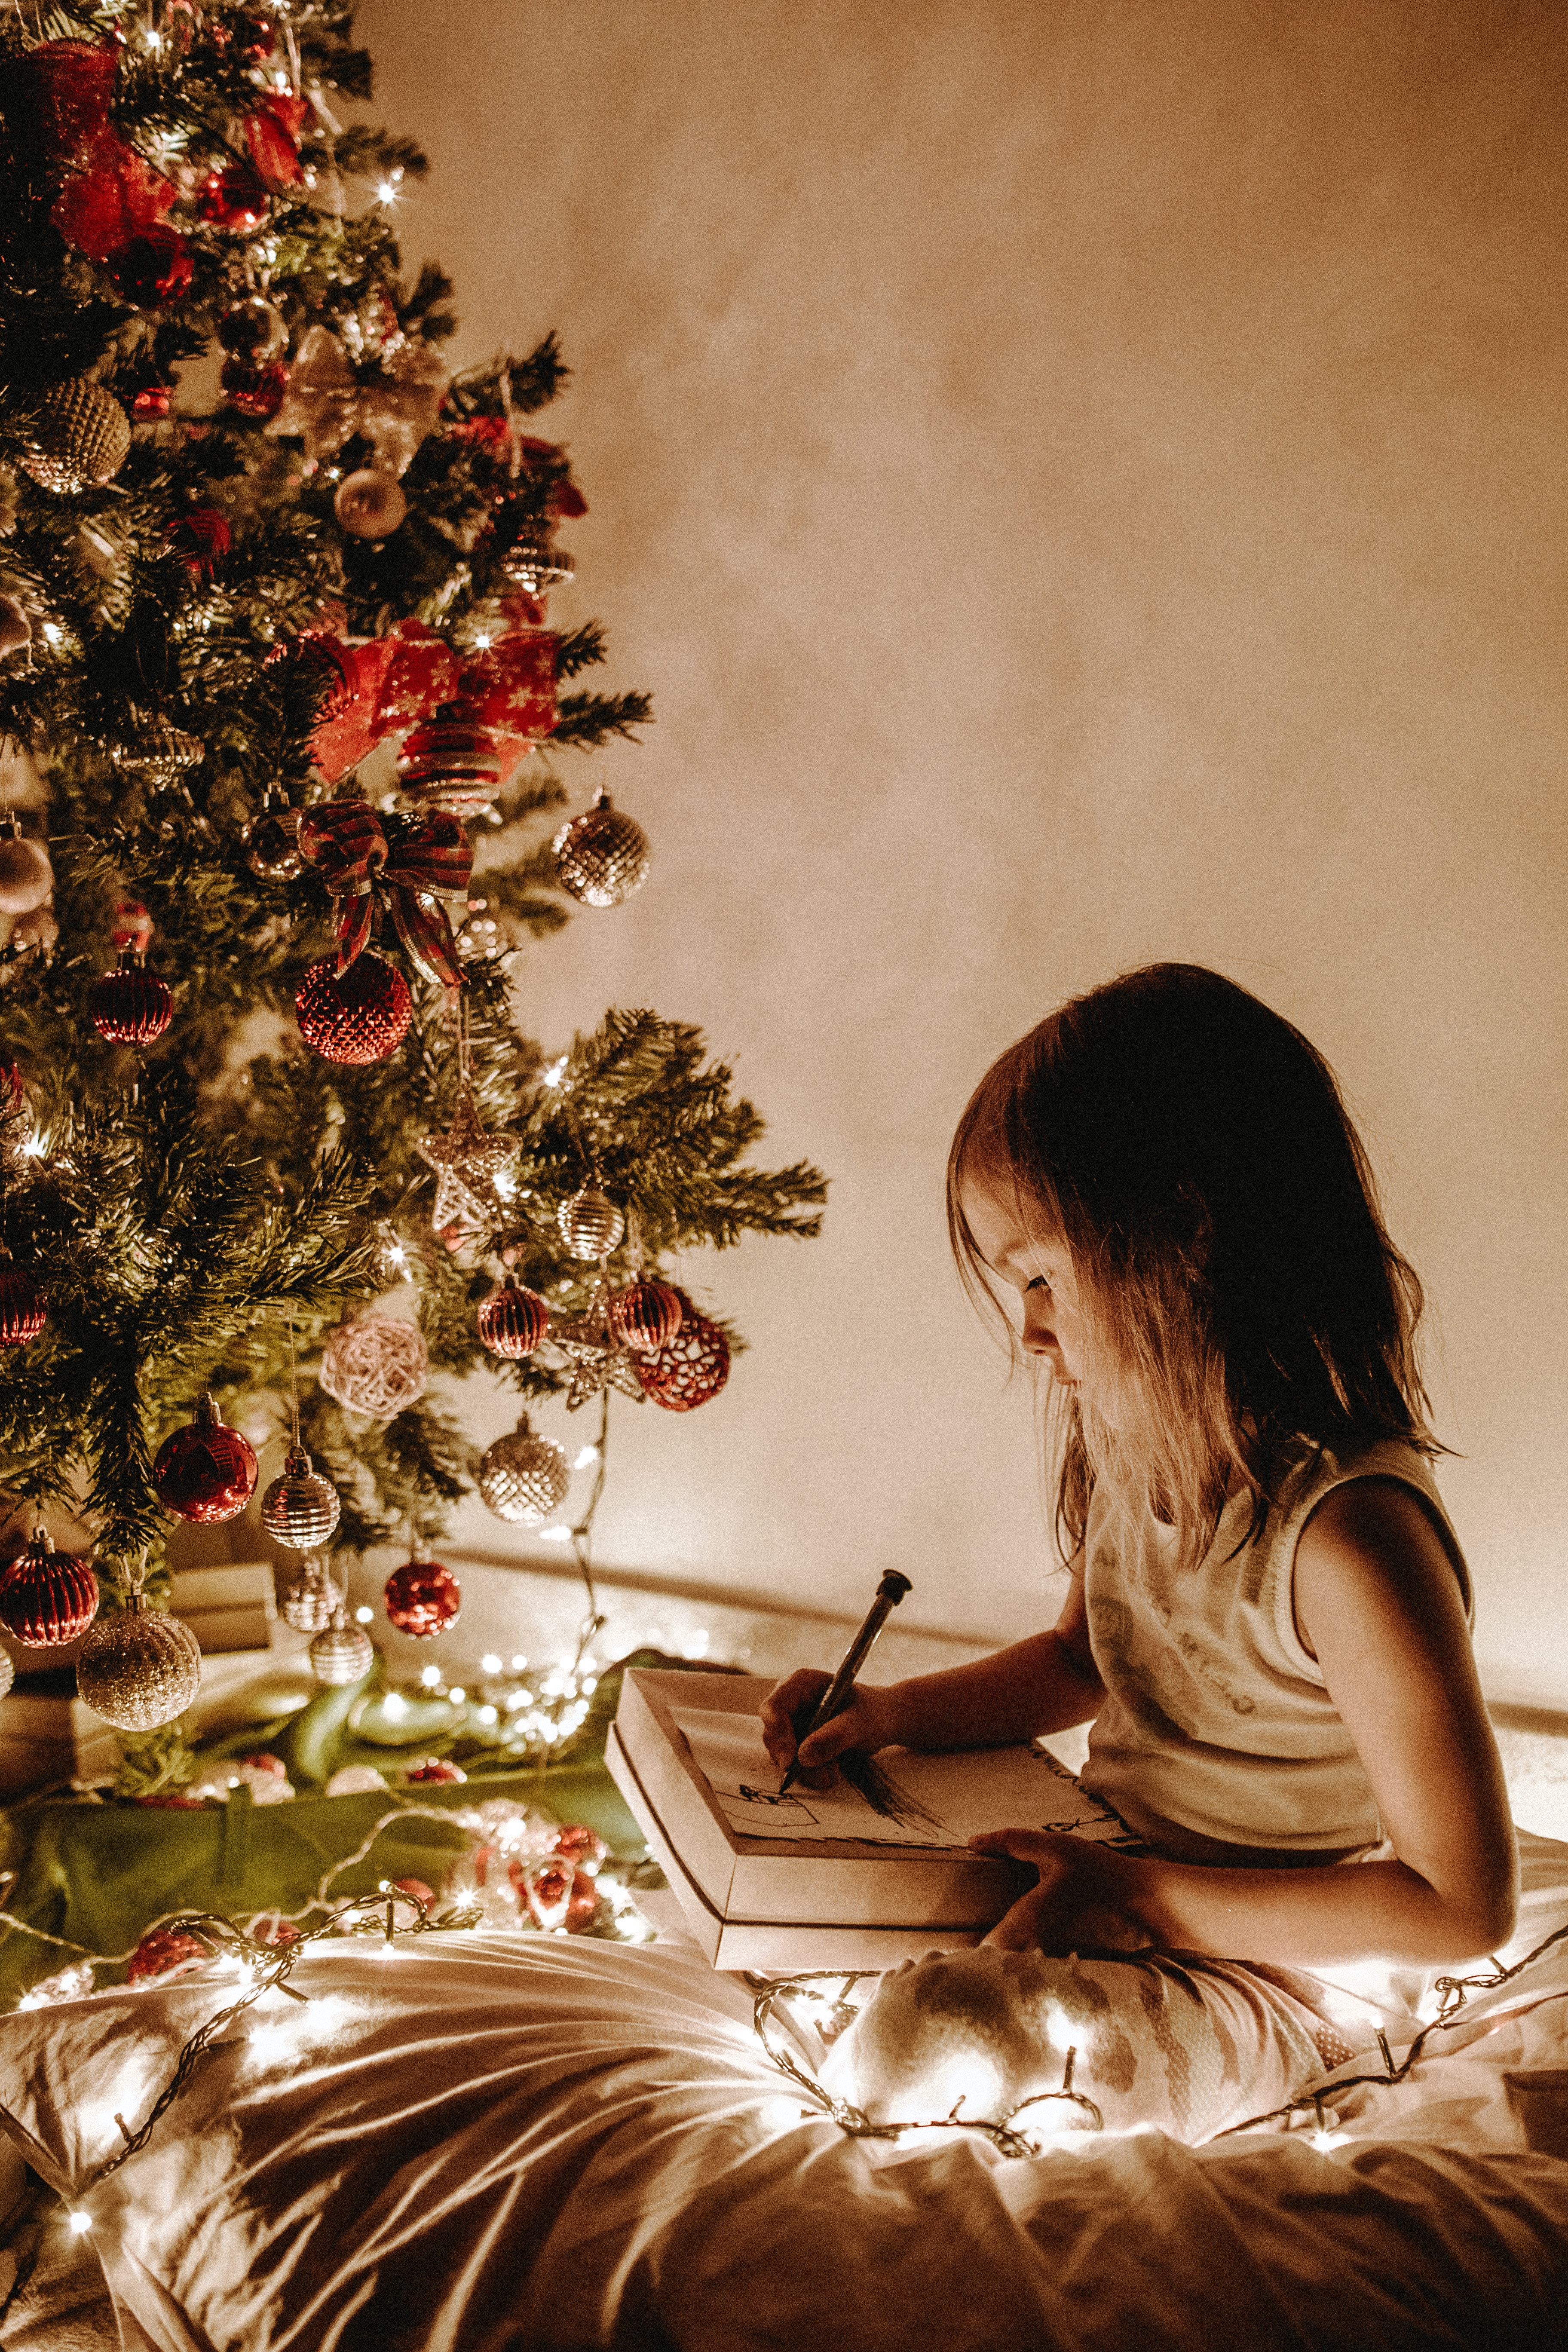
woman, christmas ornament, tree, christmas tree, christmas, christmas eve, christmas decoration, plant, photography, brown hair, long hair, interior design, sitting, fir, christmas lights, holiday, pine family